Pennsport, Philadelphia

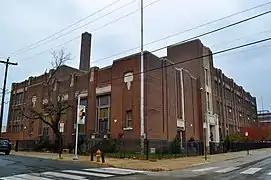
The Vare-Washington School, in the former Washington School in Dickinson Square West, serves Pennsport.

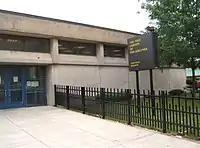
Whitman Branch of the Free Library of Philadelphia

The School District of Philadelphia operates public schools serving Pennsport.